Connie and Carla

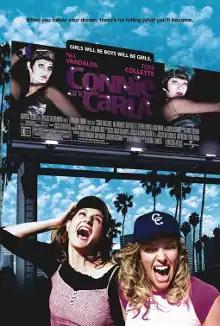
Theatrical release poster

Connie and Carla is a 2004 American comedy film directed by Michael Lembeck and starring Nia Vardalos, Toni Collette, and David Duchovny. The screenplay was written by Vardalos.